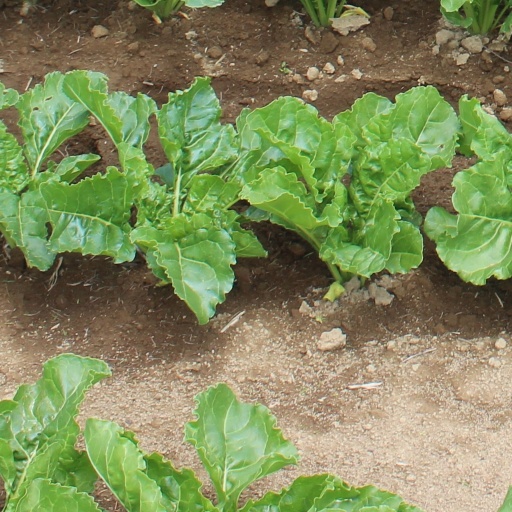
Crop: sugar beet